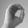
ASL letter: O